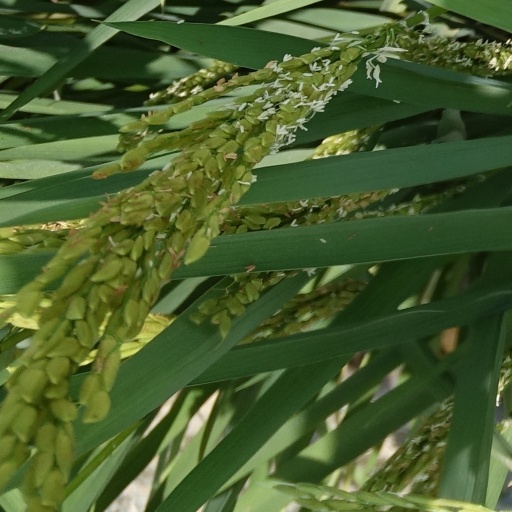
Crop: rice